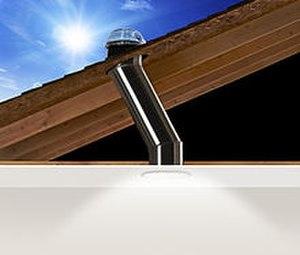
Solatube créateur du conduit de lumière.
Solatube International est une entreprise américaine qui produit le conduit de lumière naturelle.